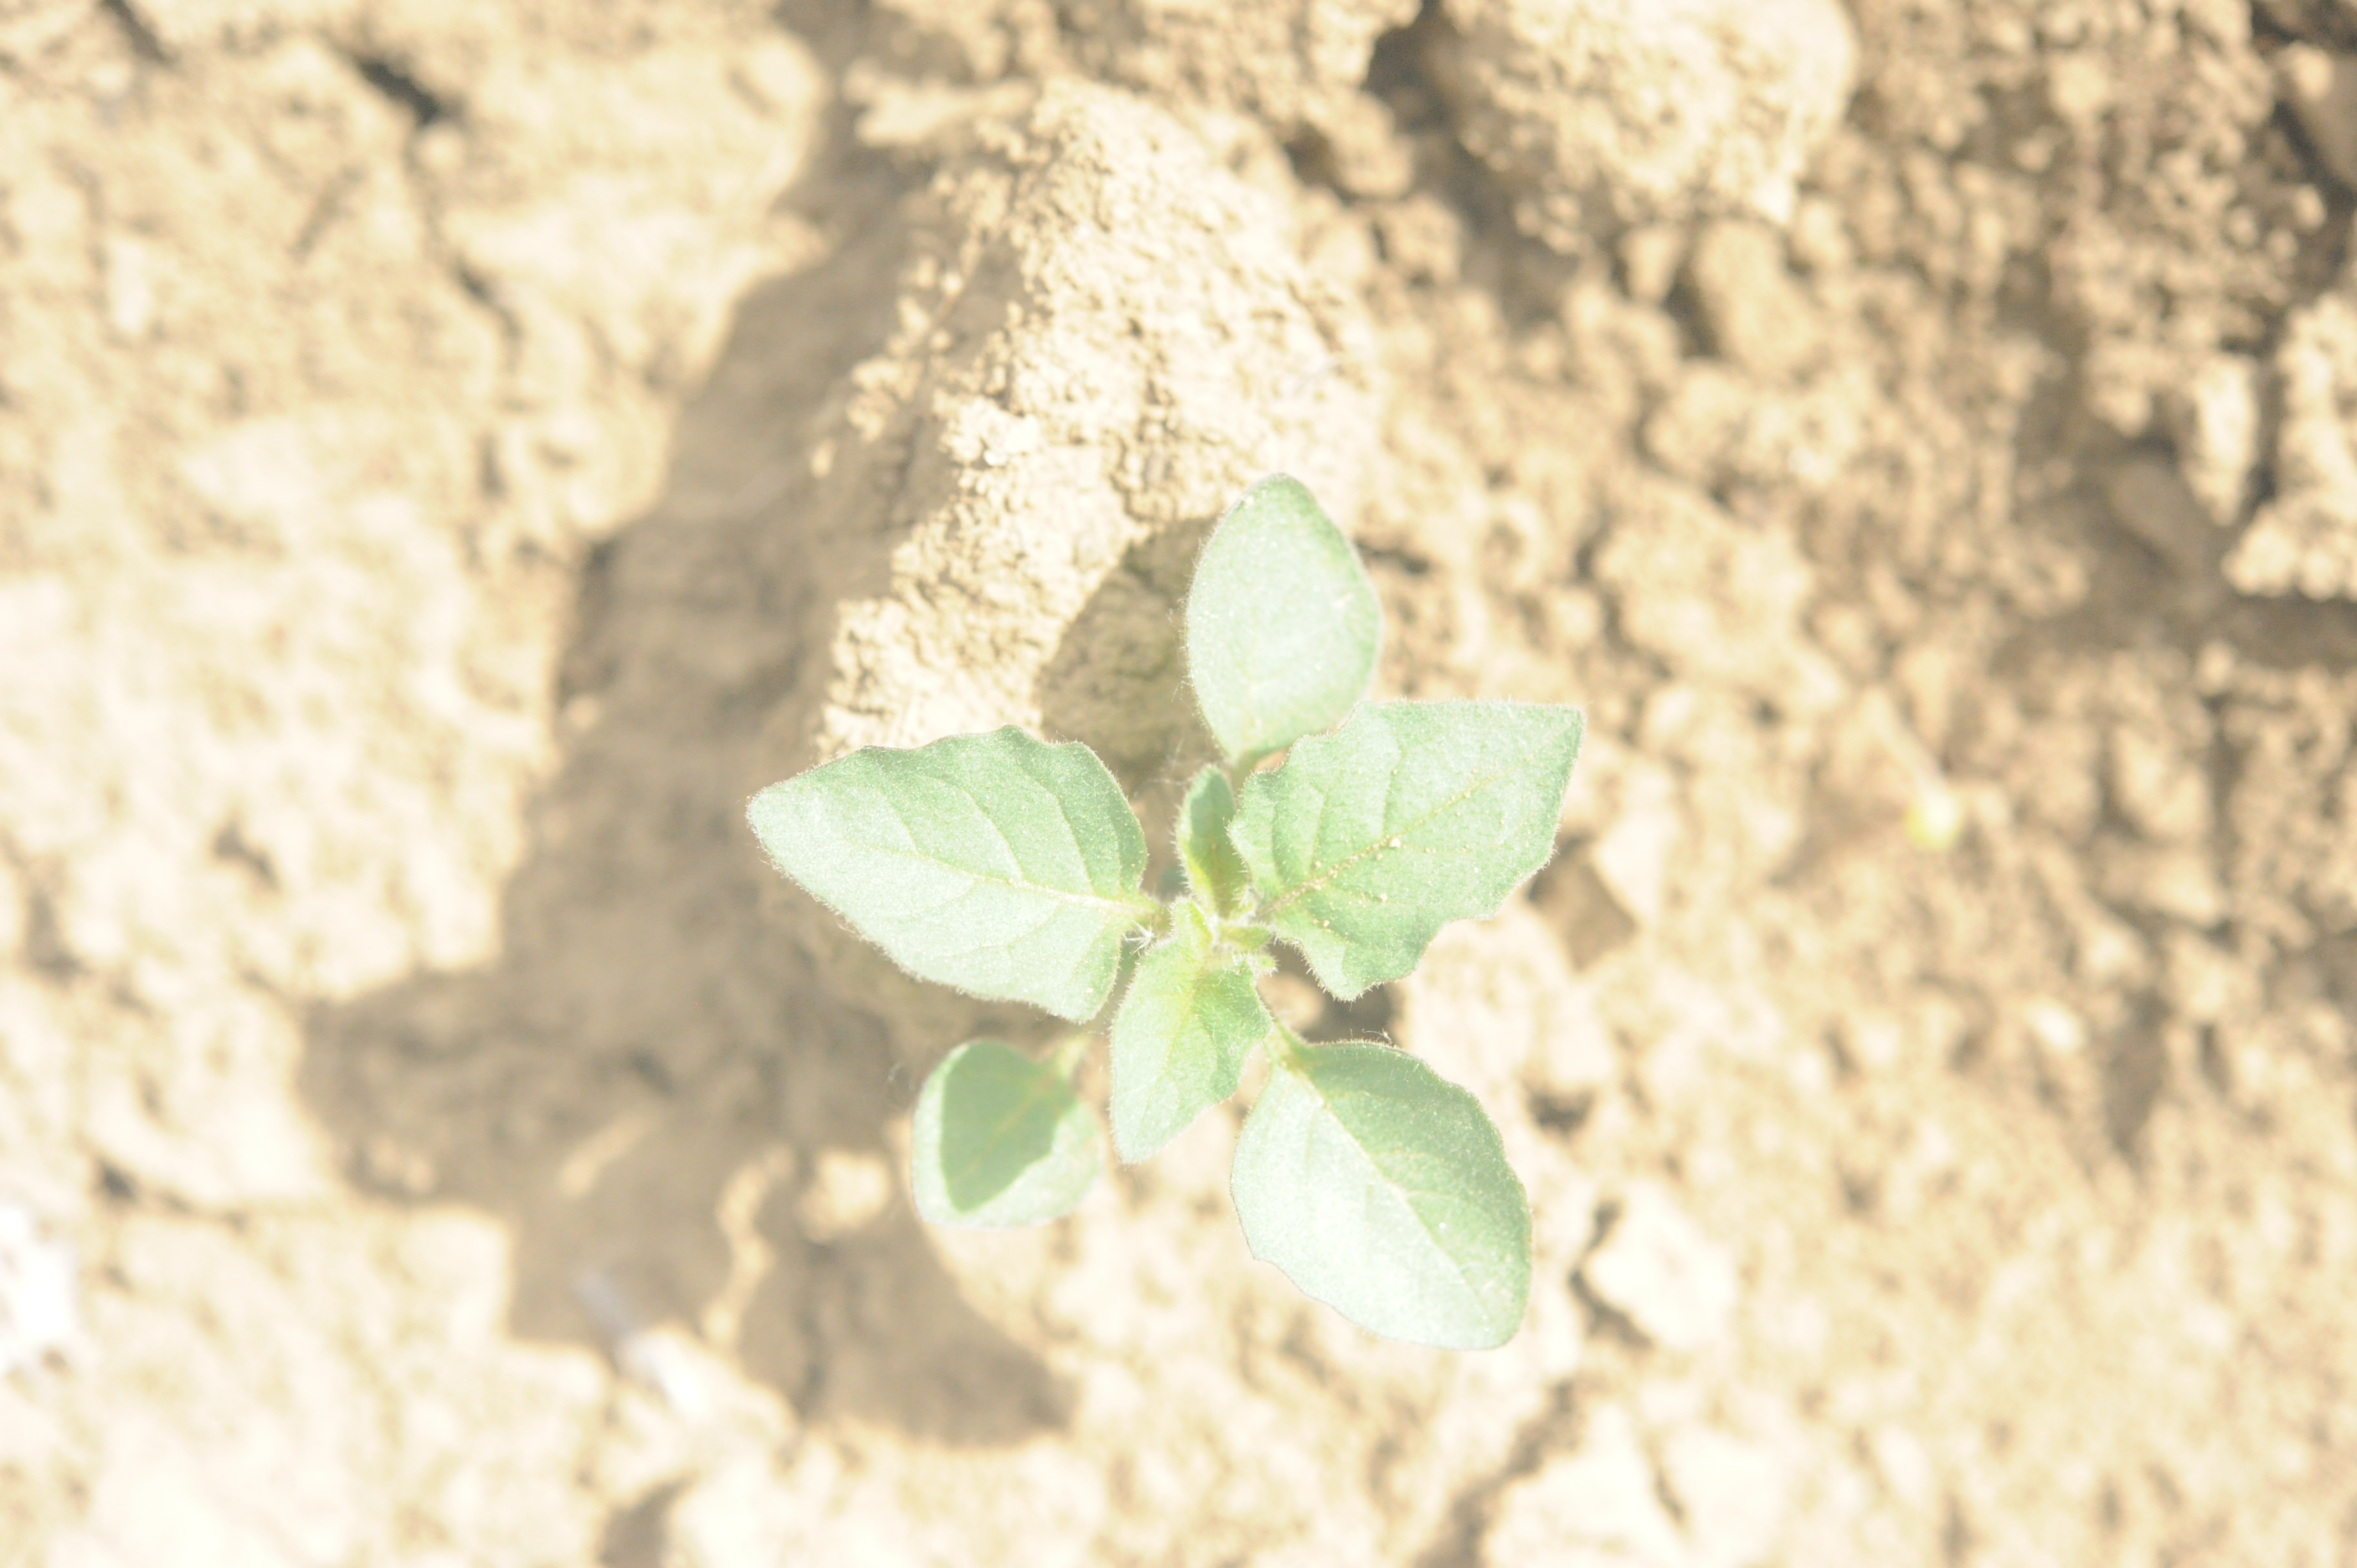
Label: black_nightshade